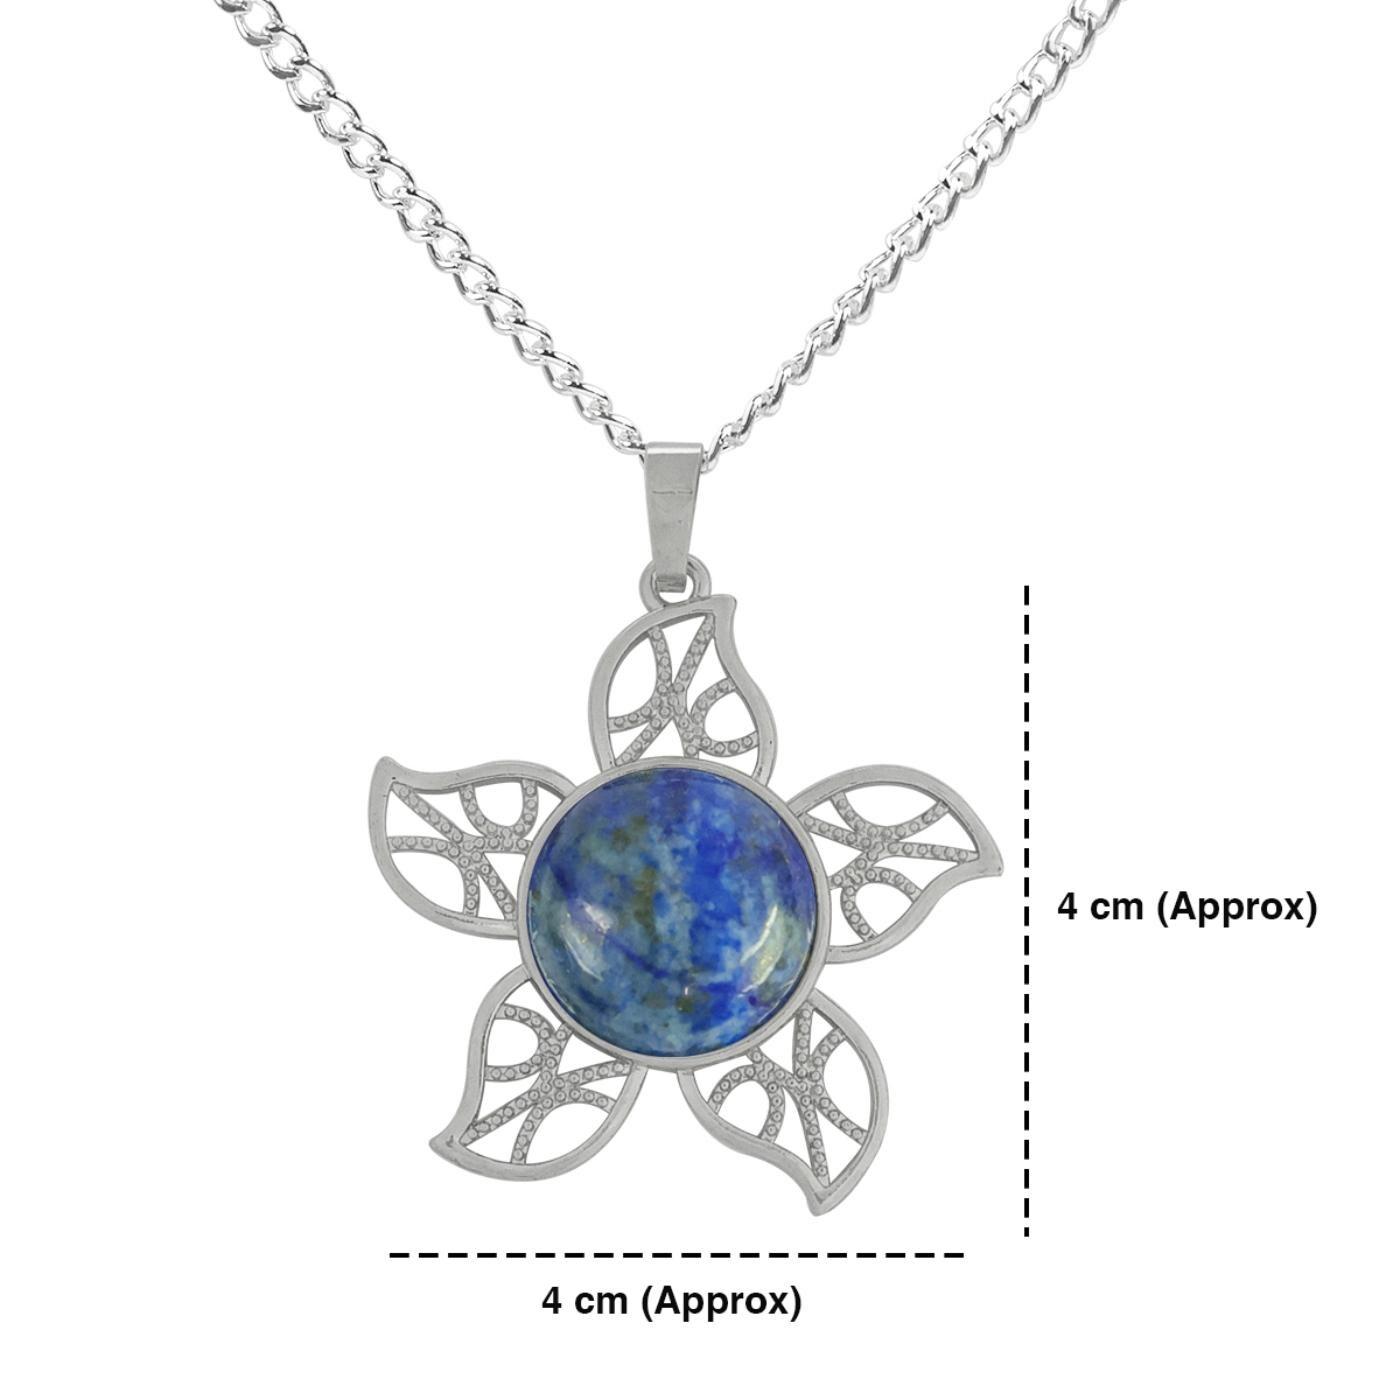
Reiki Crystal Products Lapis Lazuli Flower Pendant With Chain For Reiki Healing And Crystal Healing
Type: Necklaces & Pendants
Brand: Reiki Crystal Products
Price: Rs. 399
Natural Crystal Stone Pendant | Height : 40 mm | Length - 40 mm Approx. Pendant Charged By Reiki Grand Master & Vastu Expert
Features: Natural Crystal Stone Pendant | Height : 40 mm | Length - 40 mm Approx. Pendant Charged By Reiki Grand Master & Vastu Expert,Natural Healing Stone Pendant for Reiki Healing, Crystal Healing, Numerology, Tarot, Astrology & Feng Shui,100% Authentic, Original and Natural Healing Crystal / Stone - small holes, crack marks on the surface or inside the stones are often visible,Material : Natural Healing Stones See Images & Product Description For Healing Properties /Advantages,Stylish Party-Daily-Office-Casual Wear Reiki Healing Stone Pendant / Locket for Men, Women, Boys, Girls. Best for Gifting & Personal Use.
Included: Pack Of 1 Lapis Lazuli Flower Pendant